Wu Po-hsiung

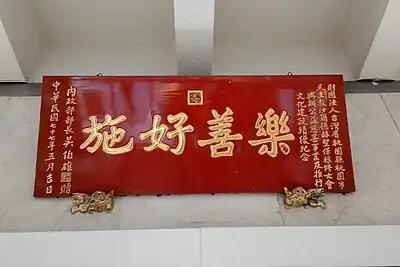

In May 2009, Wu left for China for an 8-day visit. He was accompanied by three KMT Vice Chairmen, Lin Fong-cheng, Wu Den-yih (who doubled as KMT Secretary-General) and Chiang Hsiao-yen. Wang Yi, Director of Taiwan Affairs Office welcomed the delegations upon arrival in Beijing.